Hermann Ude

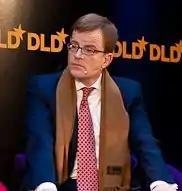
Hermann Ude (2009)

Hermann Ude (born 24 August 1961 in Kiel) is a German economist and a former CEO of international freight transportation provider DHL Global Forwarding, also a former corporate board member of Deutsche Post, from March 2008 until 2011.